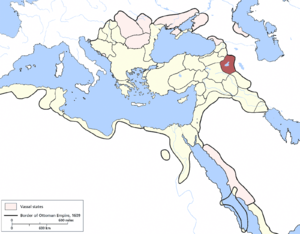
L'eyalet de Van est un eyalet de l'Empire ottoman, situé entre ceux d'Erzéroum au nord et au nord-ouest, de Diarbekir à l'ouest, de Chahrizor au sud et la Perse à l'est. Sa capitale était Van.